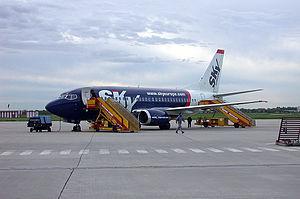
SkyEurope Airlines était la principale compagnie aérienne à bas prix en Europe centrale. Son siège social était situé à Bratislava, en Slovaquie.